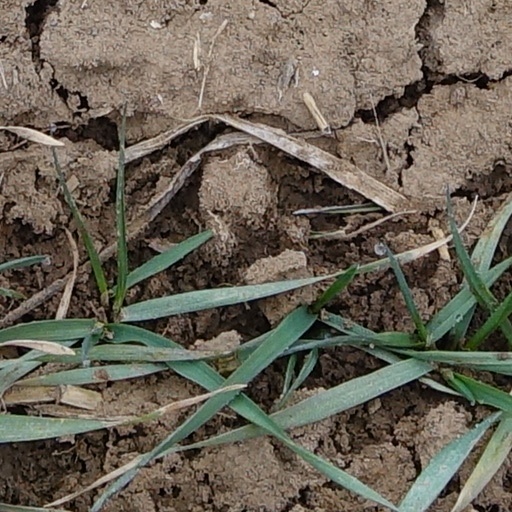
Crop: wheat